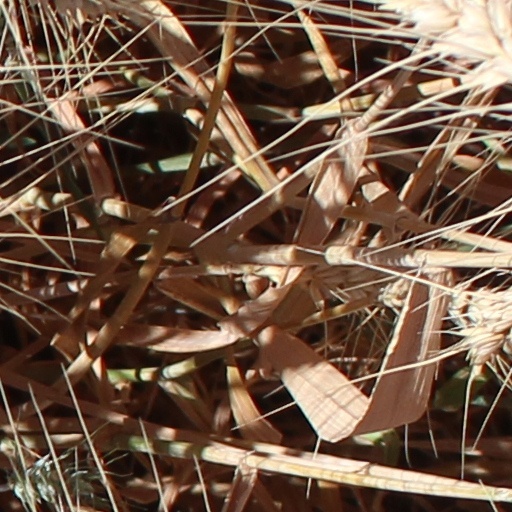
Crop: wheat